Casino Royale (novel)

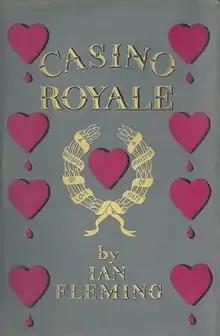
First edition cover, conceived by Fleming

Casino Royale is the first novel by the British author Ian Fleming. Published in 1953, it is the first "James Bond" book, and it paved the way for a further eleven novels and two short story collections by Fleming, followed by numerous continuation Bond novels by other authors.